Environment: real
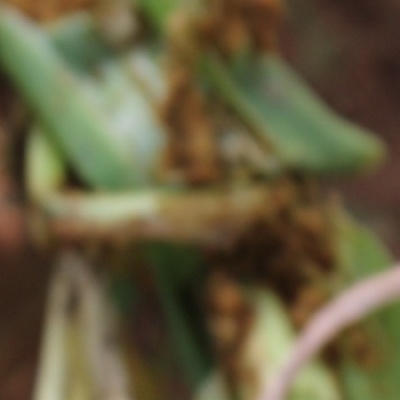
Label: fall_armyworm